Countercurrent chromatography

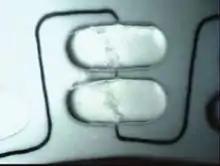
Visualization of mixing and settling in a CPC twin cell

CPC offers direct scale-up from analytical apparatuses (few milliliters) to industrial apparatuses (several liters) for fast batch-production. CPC seems particularly suited to accommodate aqueous two-phase solvent systems. Generally, CPC instruments can retain solvent systems that are not well-retained in a hydrodynamic instrument due to small differences in density between the phases. It has been very helpful for the development of CPC instrumentation to visualize the flow patterns which give rise to the mixing and settling in the CPC chamber with an asynchronous camera and a stroboscope triggered by the CPC rotor.